Self-Portrait with Two Circles

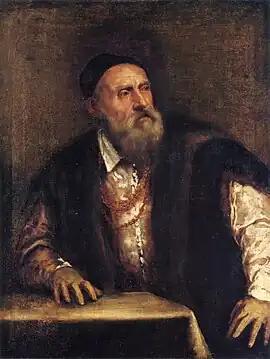
Titian's "Berlin self-portrait", oil on canvas (–47). Gemäldegalerie, Berlin. Rembrandt was inspired by the suggestive brushwork of Titian's late work.

As in many of the artist's late works, the painting is characterized by an improvisational handling, with details that read as unfinished. There are areas, such as the face and the right side of the hat, where a gray layer of paint has been used as a tonal middle ground, upon which bold lights and rich dark accents have been added, sometimes with rapid strokes of paint applied wet-into-wet. In several places, Rembrandt "drew" into the paint while it was still wet, incising lines in the mustache, left eyebrow, and shirt collar. The hands, palette, brushes, and fur lining of the artist's gown, or tabbaard, were painted with great rapidity. Whether Rembrandt intended to more fully finish these areas is not known, but the painting's overall forcefulness renders concern for its completion superfluous. Subsequent generations of artists appreciated the unfinished passages: Joshua Reynolds commented on its "very unfinished manner", but found it "admirable for its colour and effect", and Jean-Honoré Fragonard made a painted copy of it. That Rembrandt may not have considered the work complete is suggested by the omission of his signature and date, unusual for a self-portrait by the artist. Alternatively, it is possible that Rembrandt's intent was to leave an iconic biographical image for posterity, more profound than a traditional self-portrait. In this vein, a comparison to Titian's late "unfinished" self-portrait in the Gemäldegalerie, Berlin, which "Self-Portrait with Two Circles" resembles, is appropriate.